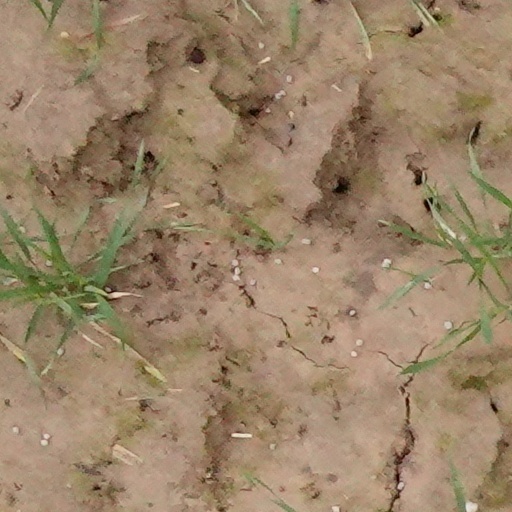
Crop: wheat